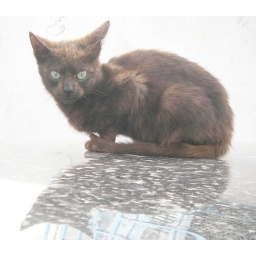
Local moggy resting on a car roof in central Nabeul.